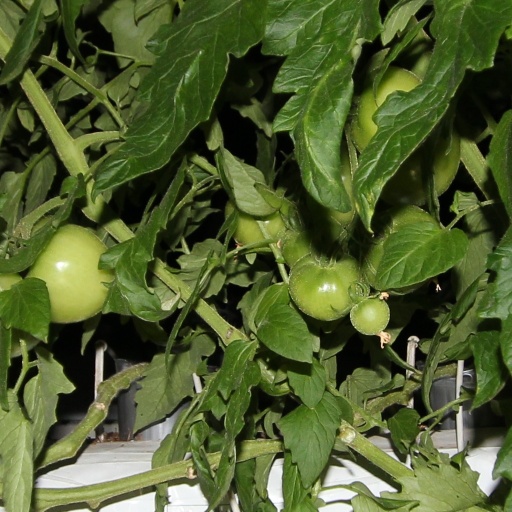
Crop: tomato